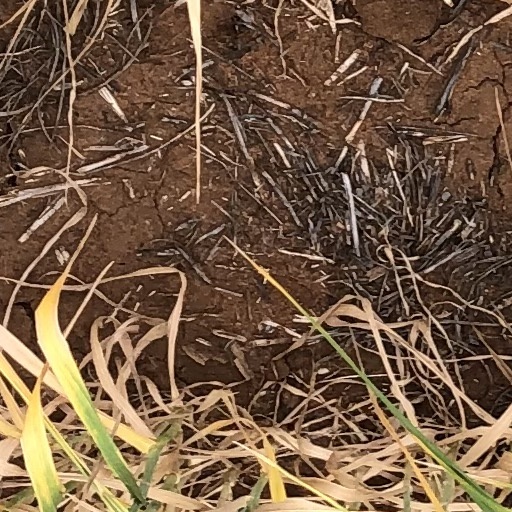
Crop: wheat